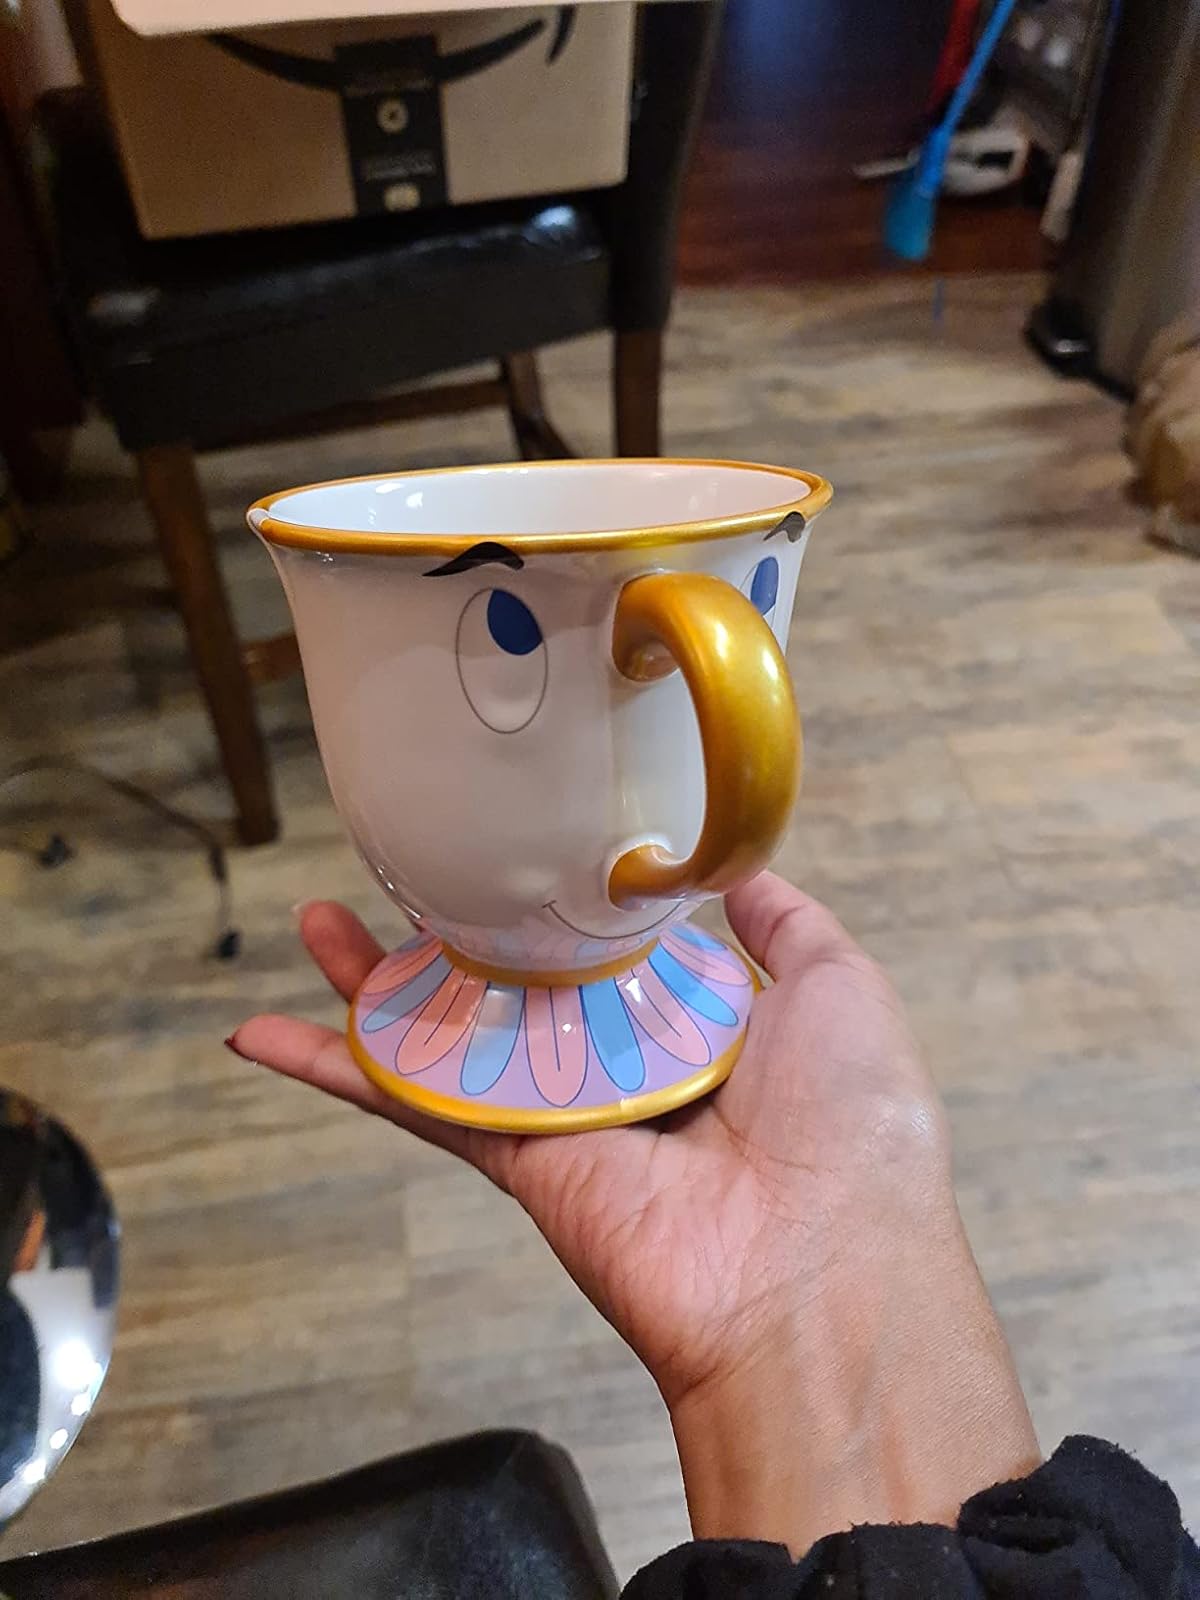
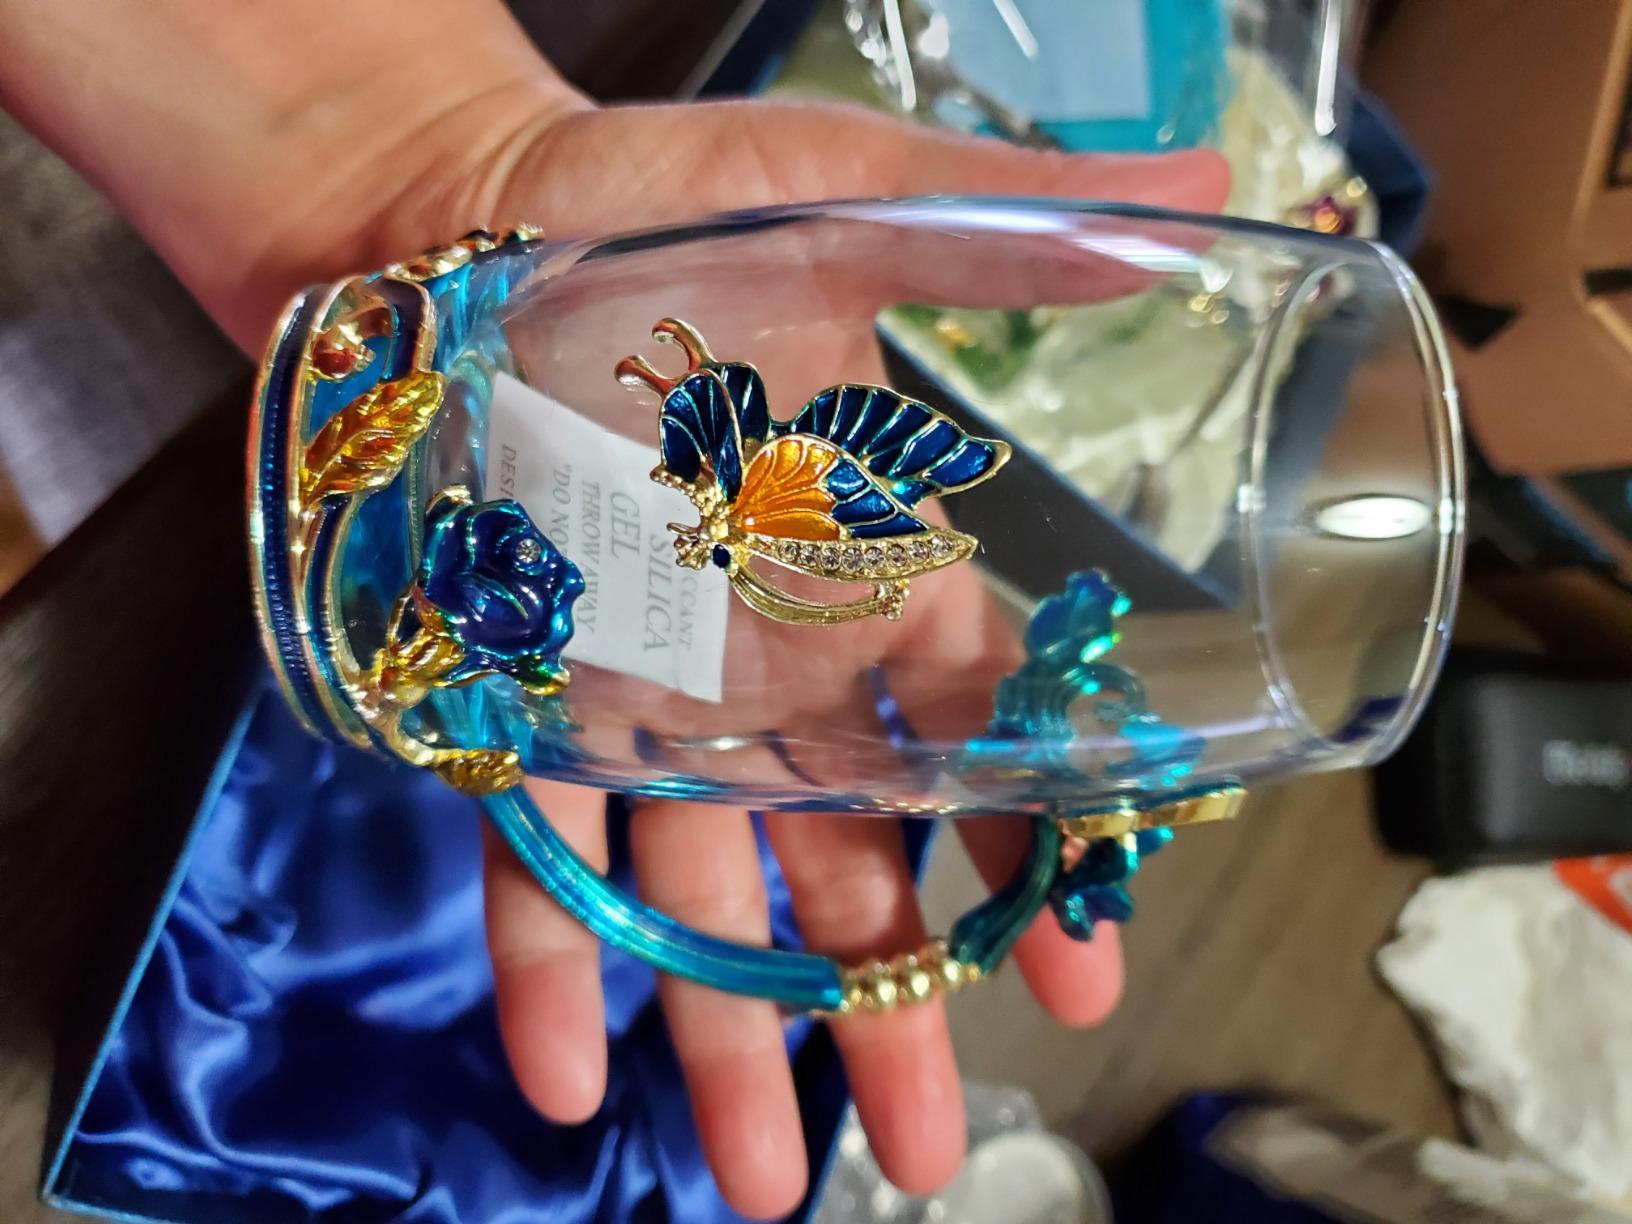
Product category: items_mug
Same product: no